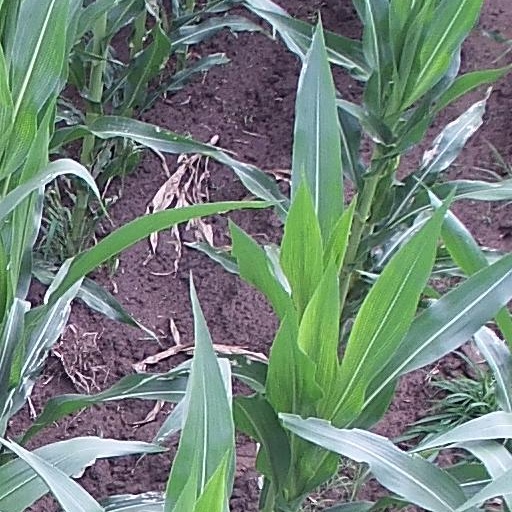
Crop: maize; corn